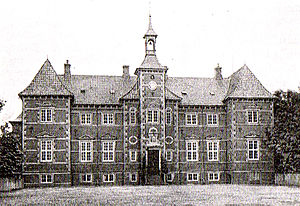
Rugård (Veflinge Sogn)
Rugård omkring 1920
Rugård er en gammel kongsgård, som nævnes første gang i 1472. Rugaard ligger i Veflinge Sogn, Skovby Herred, Søndersø Kommune. Hovedbygningen er opført i 1874 ved Knud Borring.
Rugård er en gammel kongsgård, som nævnes første gang i 1472. Rugaard ligger i Veflinge Sogn, Skovby Herred, Nordfyns Kommune. Hovedbygningen er opført i 1874 ved Knud Borring. Mørkenborg Kro hørt til Rugård Gods fra 1771 til 2004.